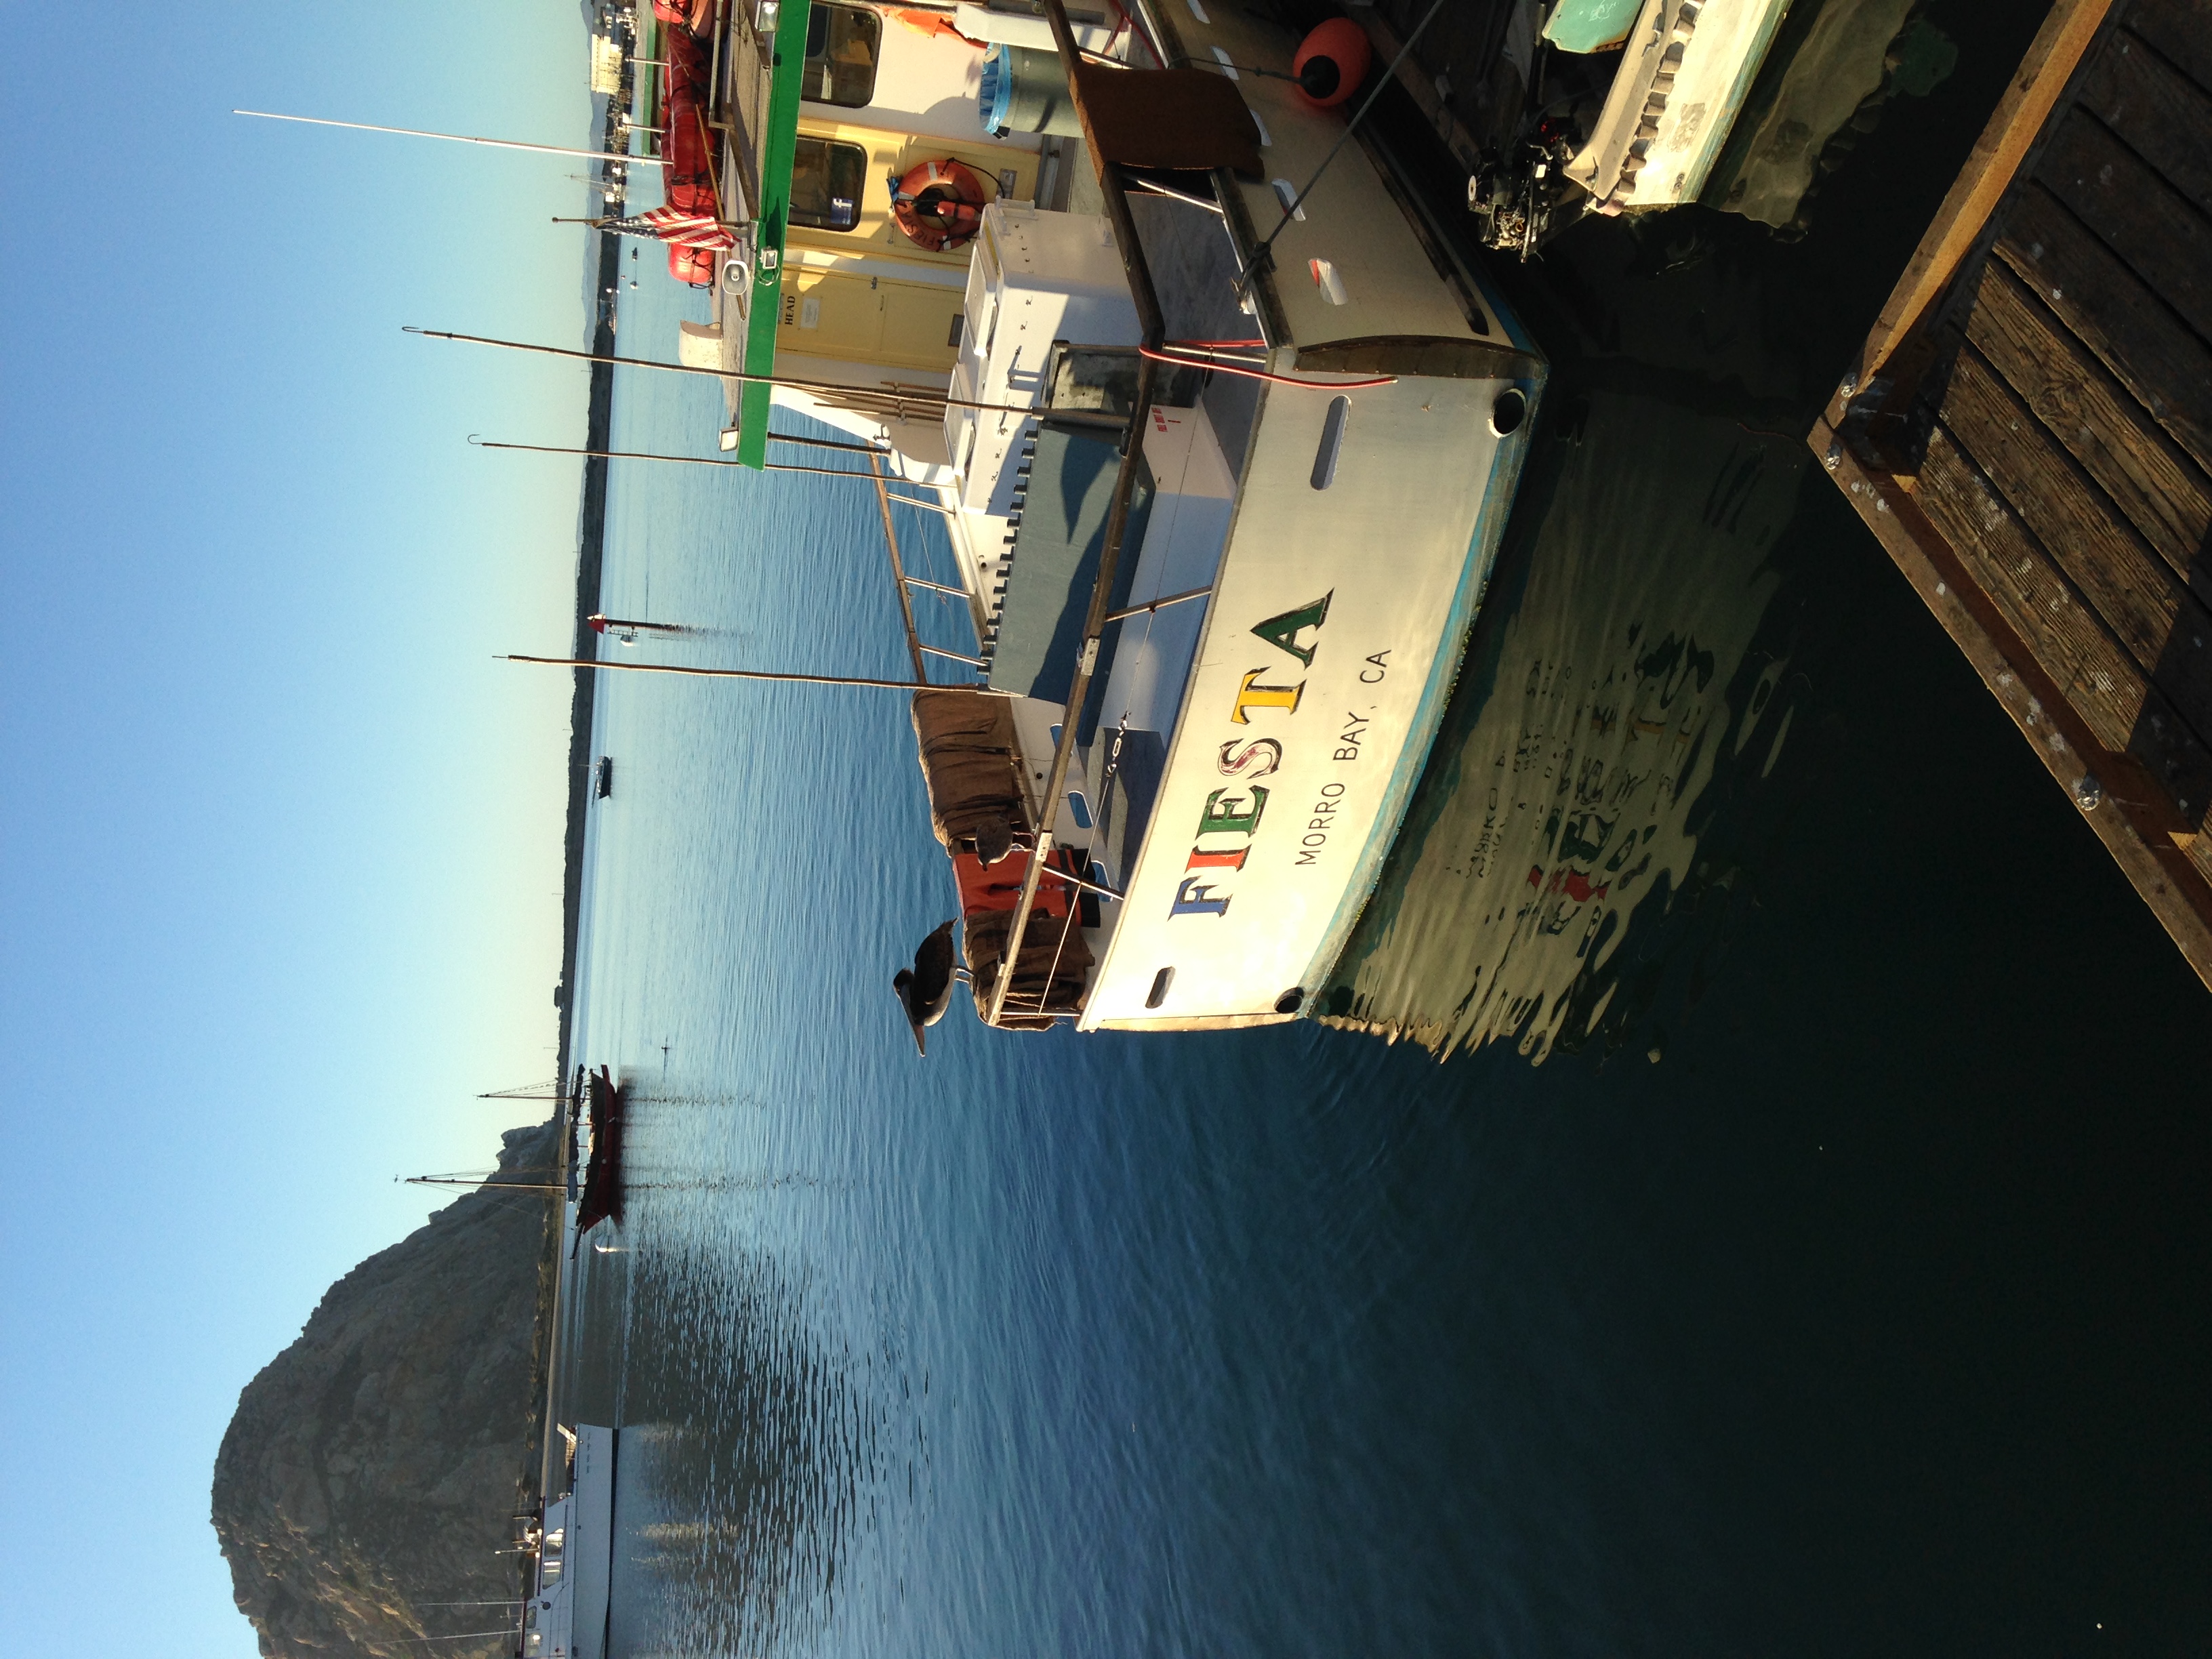
sea, coast, dock, boat, ship, vehicle, bay, harbor, port, waterway, ferry, boating, channel, watercraft, fishing vessel, passenger ship